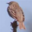
Label: bird